In the Realm of the Hackers

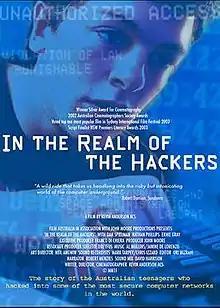
'A wild ride that takes us headlong into the risky but intoxicating world of the computer underground.' Robert Damian, Sundance

In The Realm of the Hackers is a 2003 Australian documentary directed by Kevin Anderson about the prominent hacker community, centered in Melbourne, Australia in the late 1980s until early 1990. The storyline is centered on the Australian teenagers going by the hacker names "Electron" and "Phoenix", who were members of an elite computer hacking group called 'The Realm' and hacked into some of the most secure computer networks in the world, including those of the US Naval Research Laboratory, Lawrence Livermore National Laboratory, a government lab charged with the security of the US nuclear stockpile, and NASA. The film runs for 55 minutes and was inspired by the book "Underground", by Melbourne-based writer and academic Suelette Dreyfus.